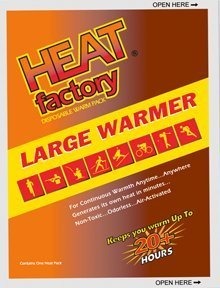
Item Name: Hothands Large Hardwarmers
Bullet Point: EA
Product Description: Heat Factory Large Warmers generate heat for up to 20+ hours. All Heat Factory warmers are non-toxic, safe, and odorless. Large Warmers can be used in pockets, stadium cushions, sleeping bags, and many other Heat Factory accessories. With Heat Factory warmers you will NEVER BE COLD AGAIN!
Value: 1.0
Unit: Count

Price: 6.5